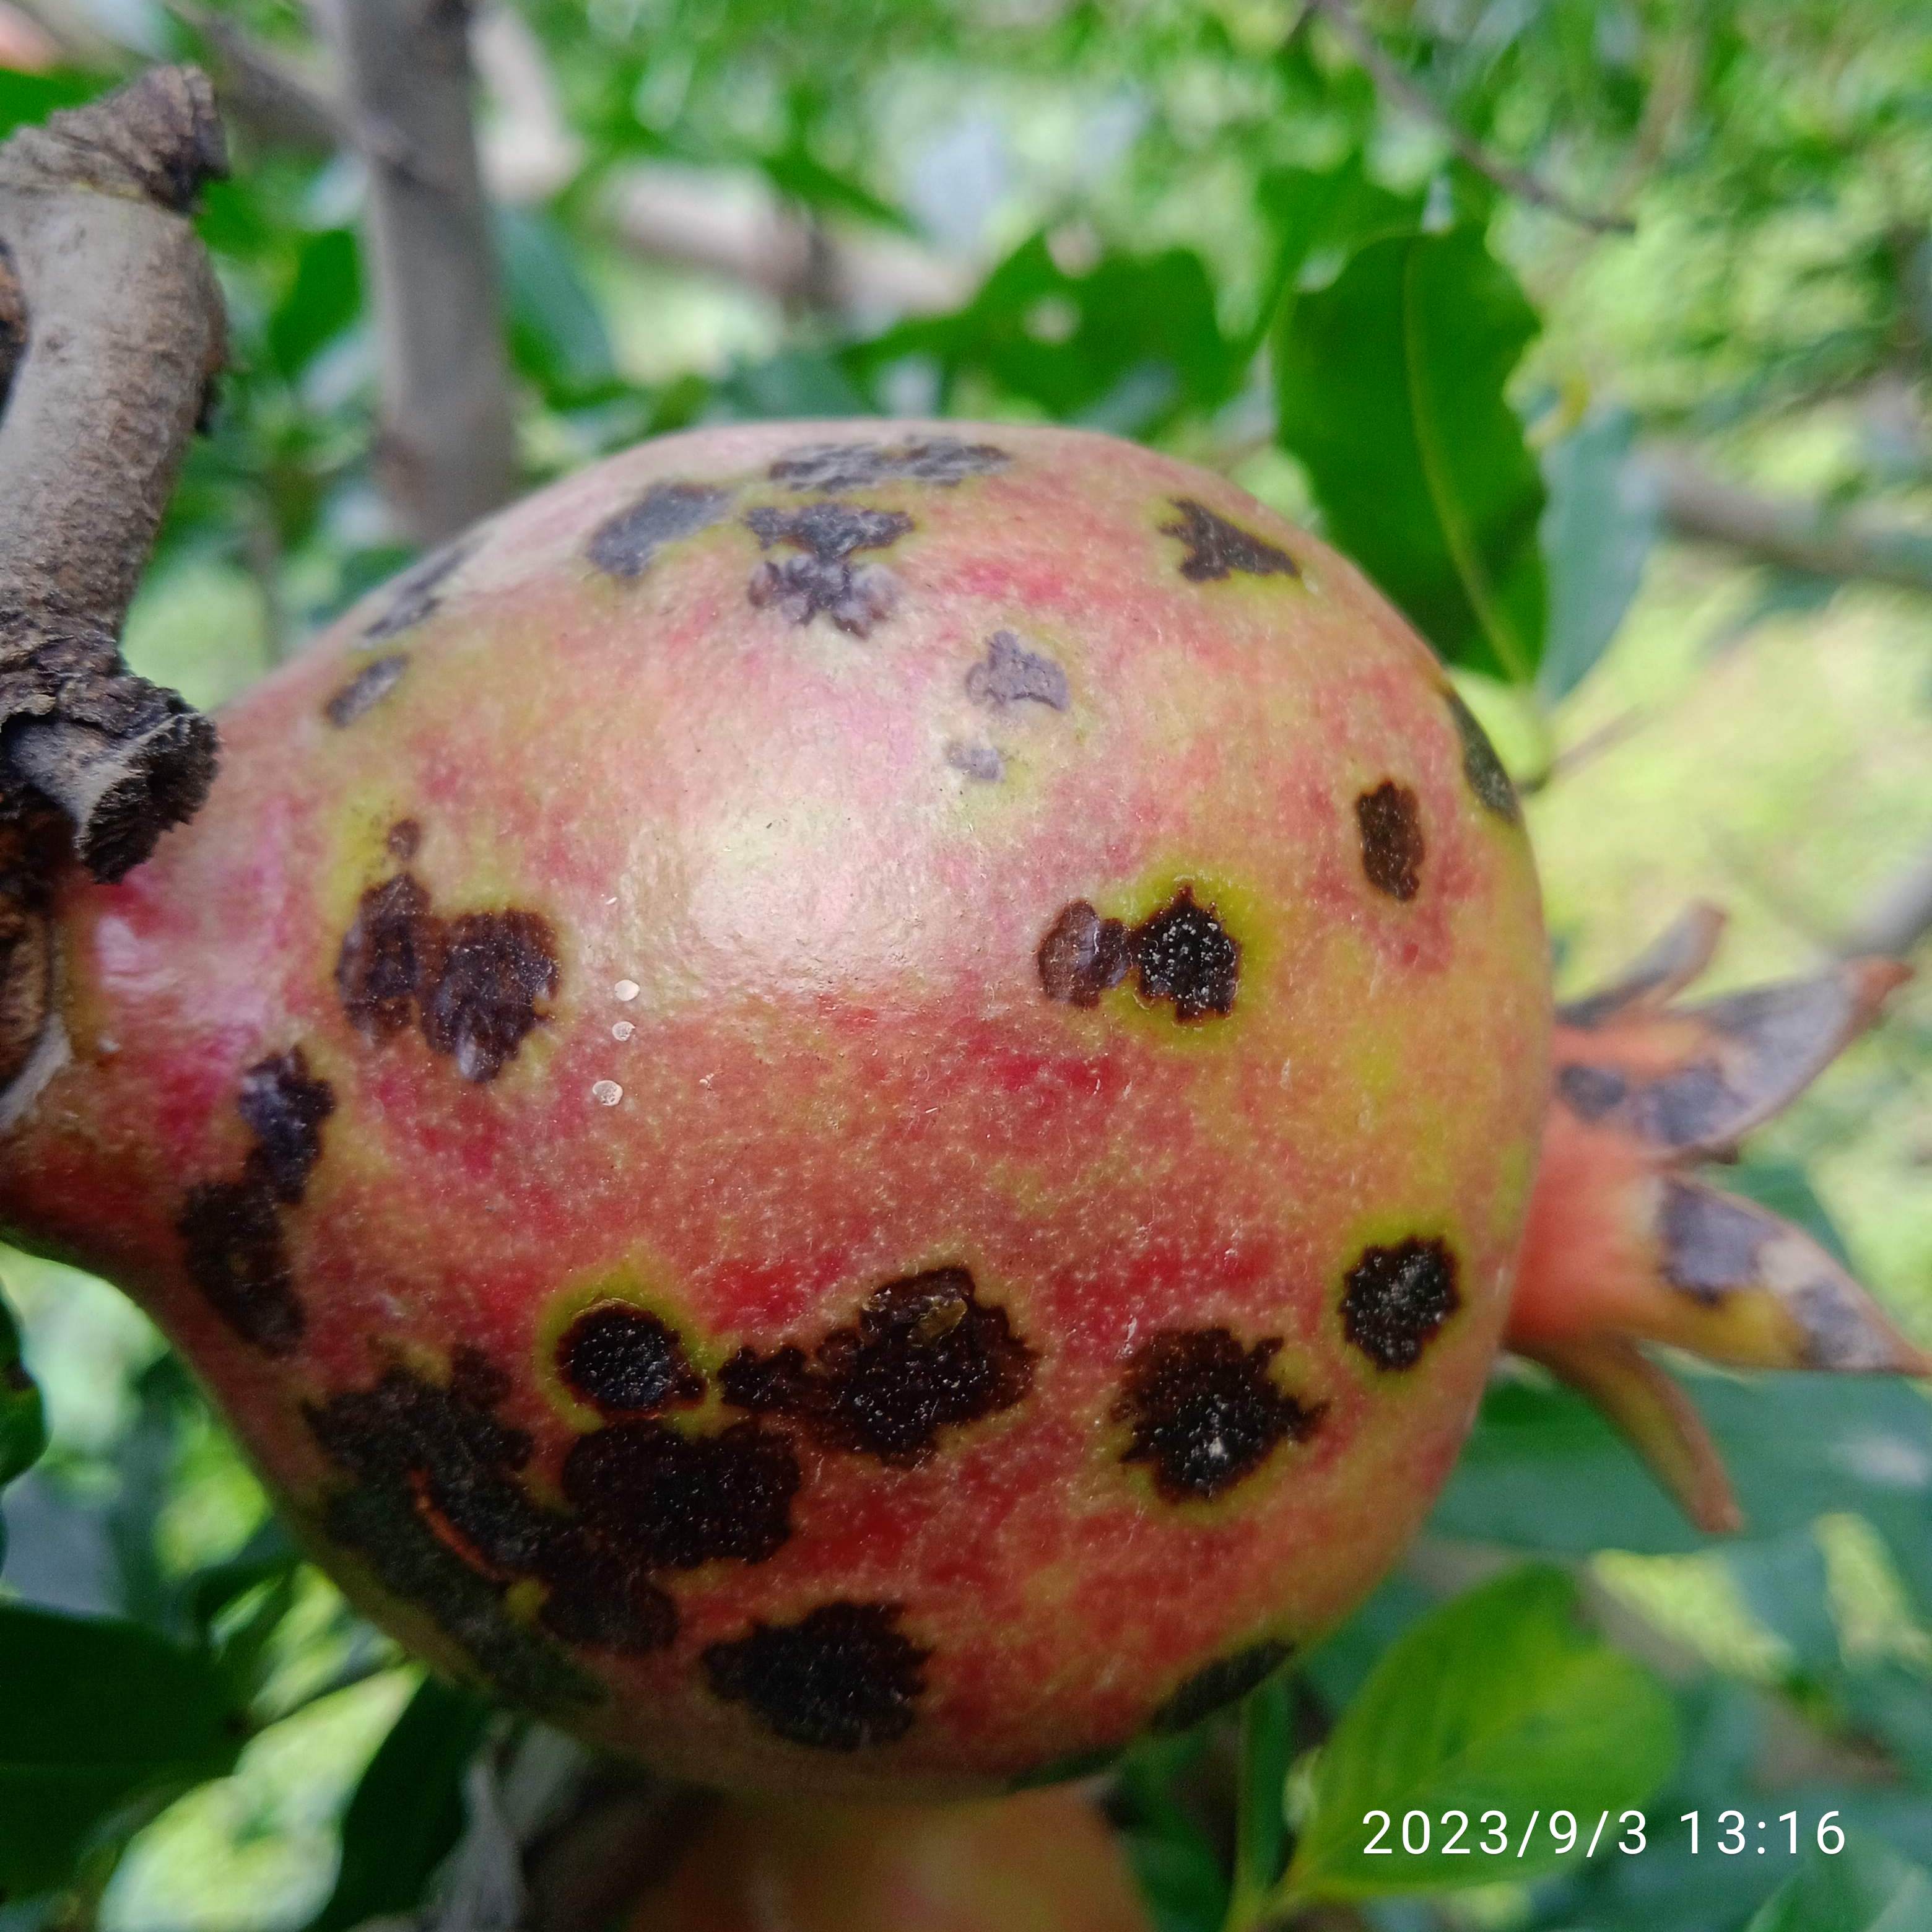
Label: Anthracnose